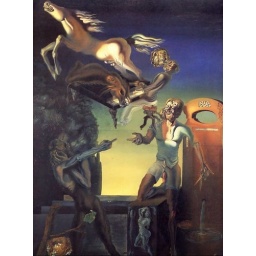
Salvador Dali: horse in the sky